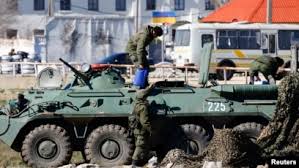
Label: BTR